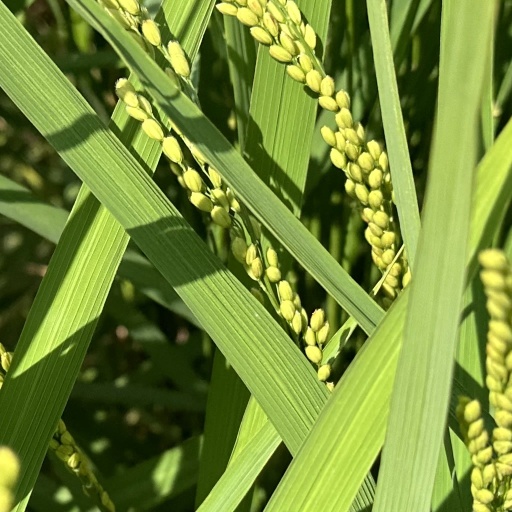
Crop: rice